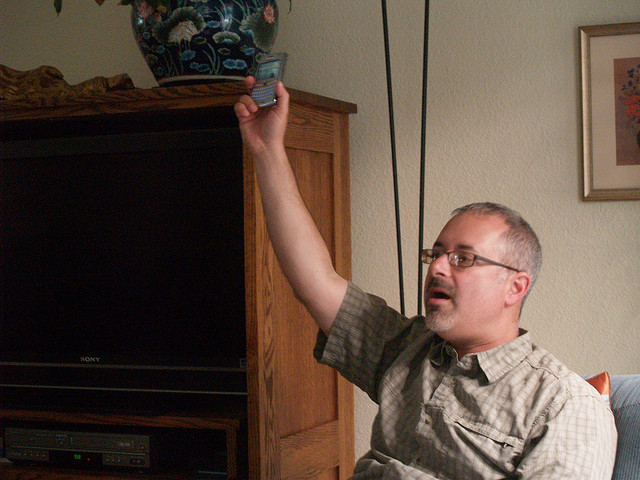
user: Given an image and a question. Answer the question in a short answer. Question: What is on the mans face? Short Answer:
assistant: glass